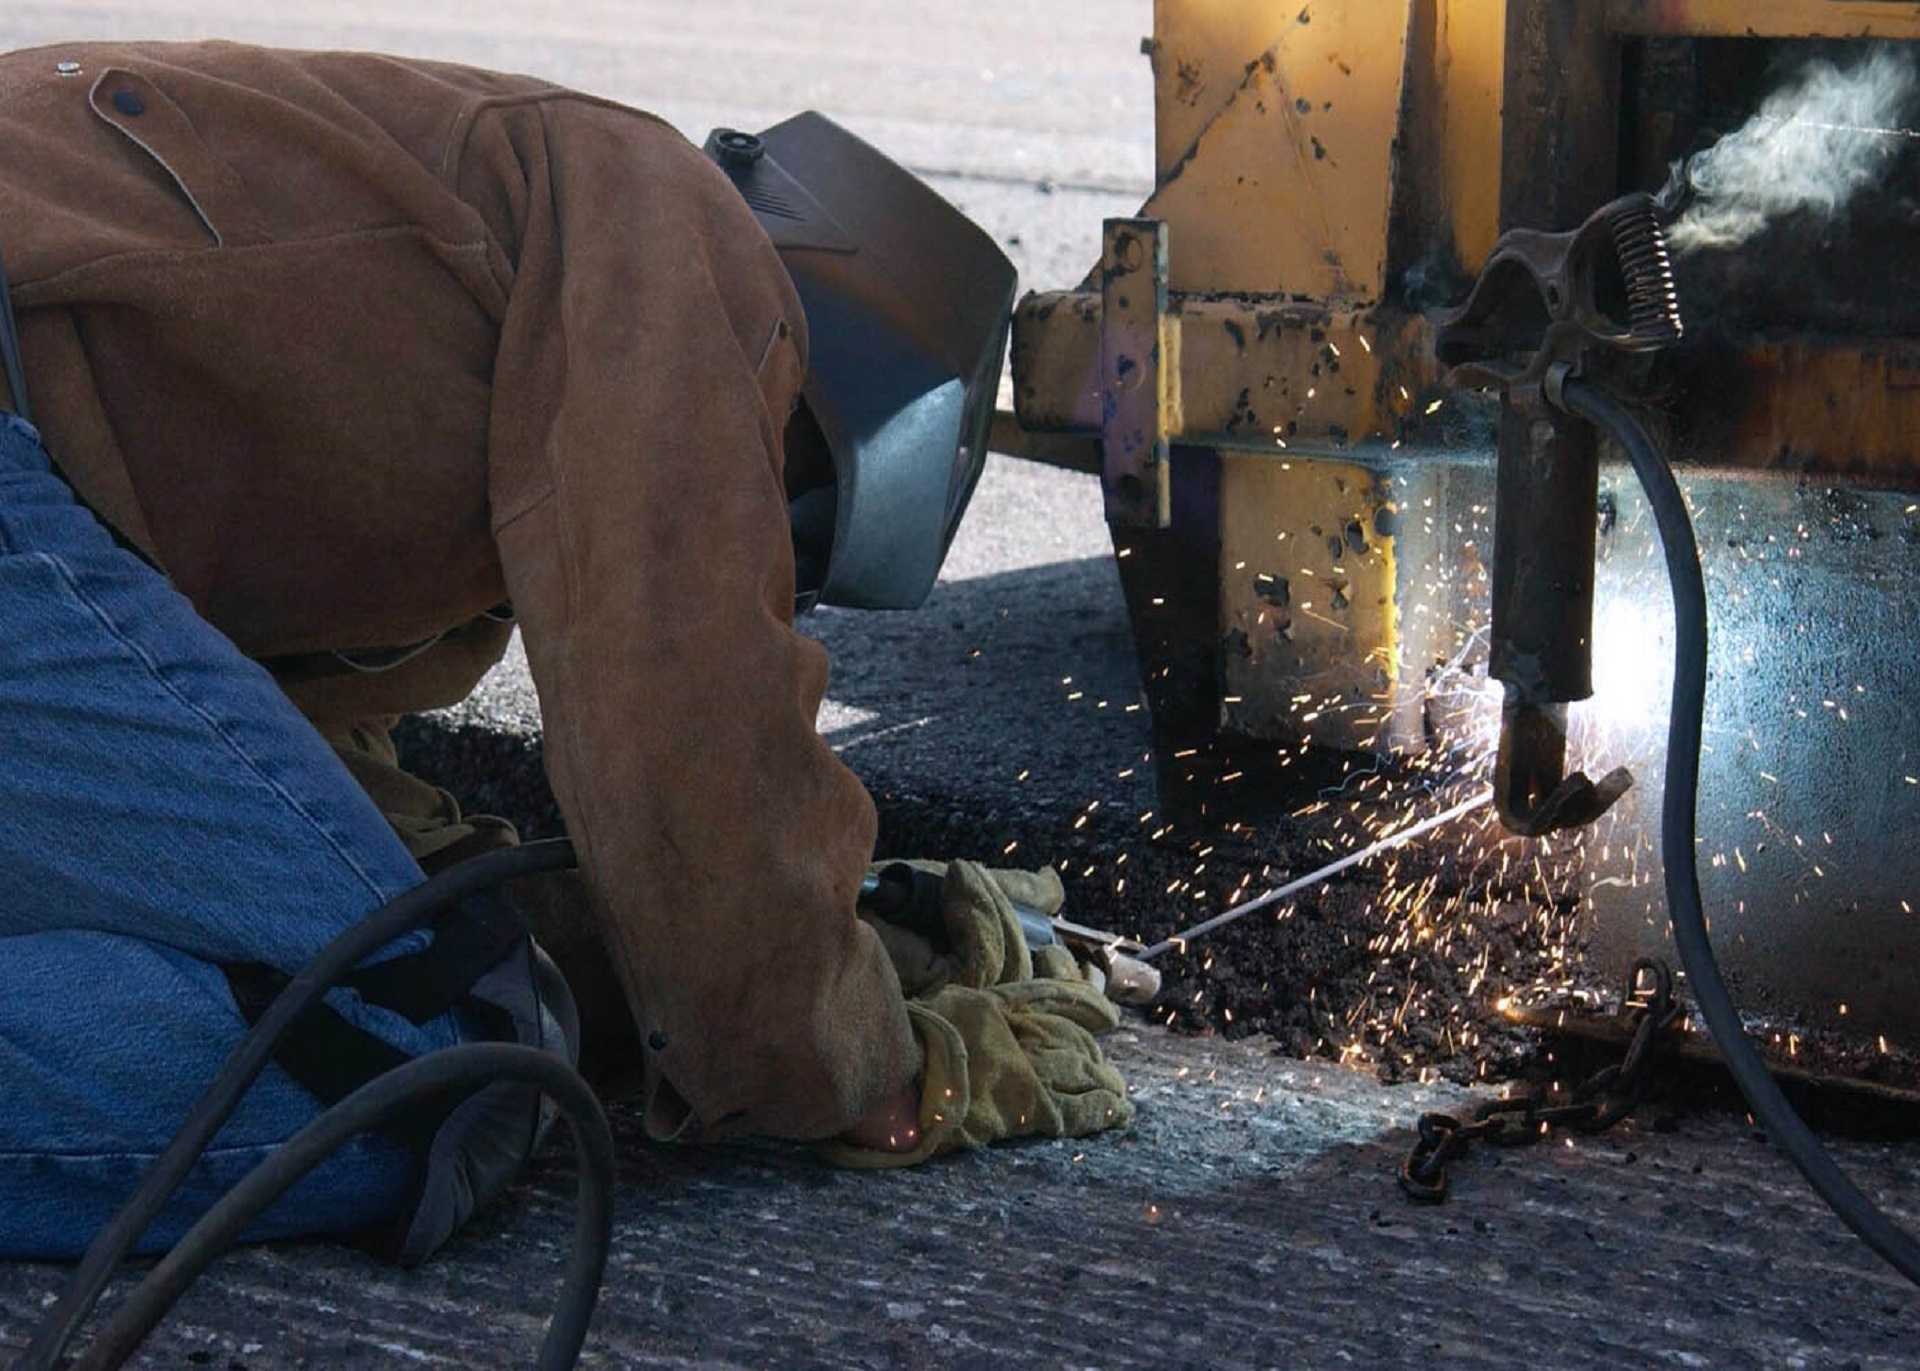
water, person, wood, military, construction, metal, welding, industry, tire, worker, mask, helmet, welder, build, labor, job, laborer, task, automotive tire